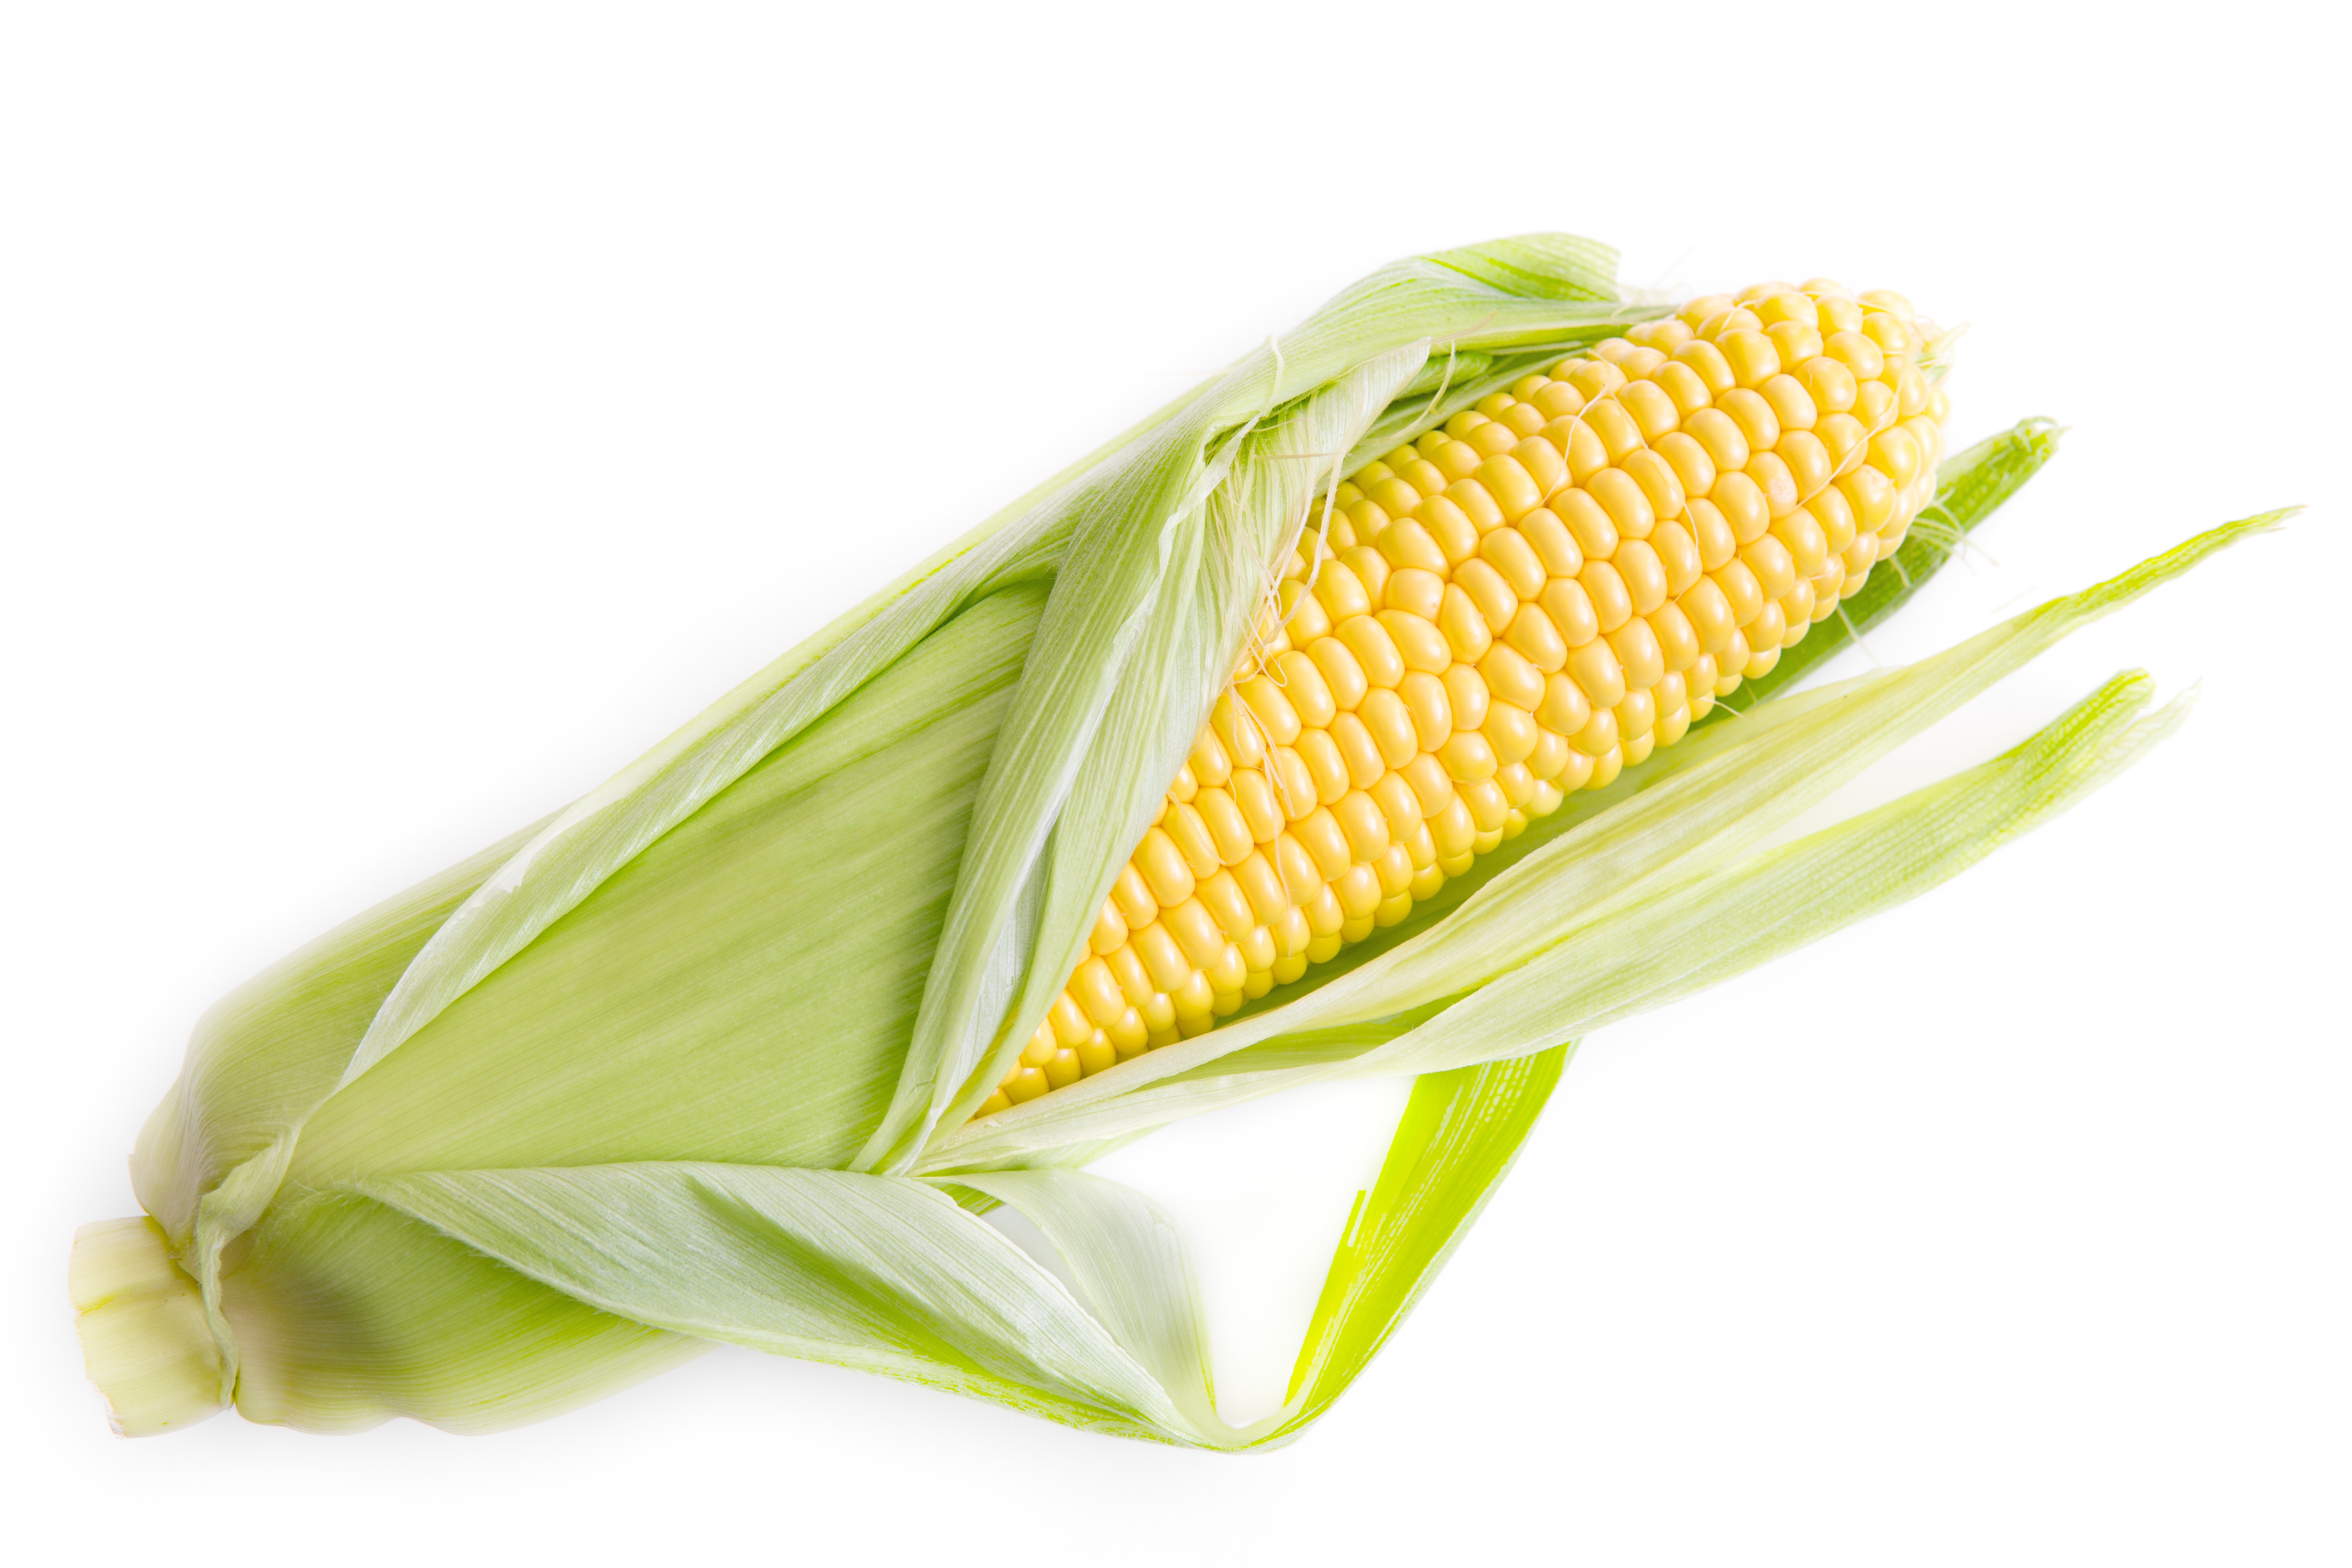
sweet corn, corn on the cob, maize, vegetarian food, vegetable, commodity, food, food grain, ingredient, produce